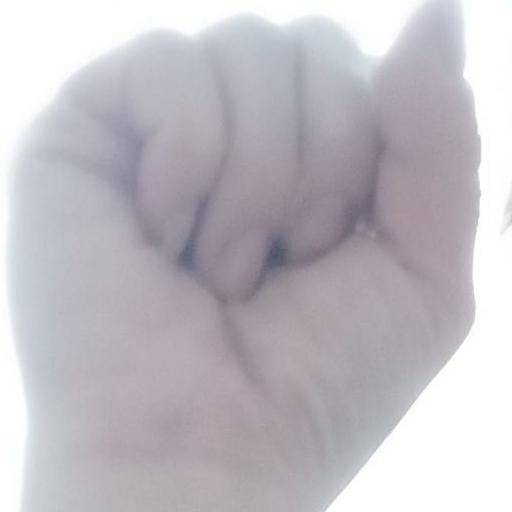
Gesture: fist